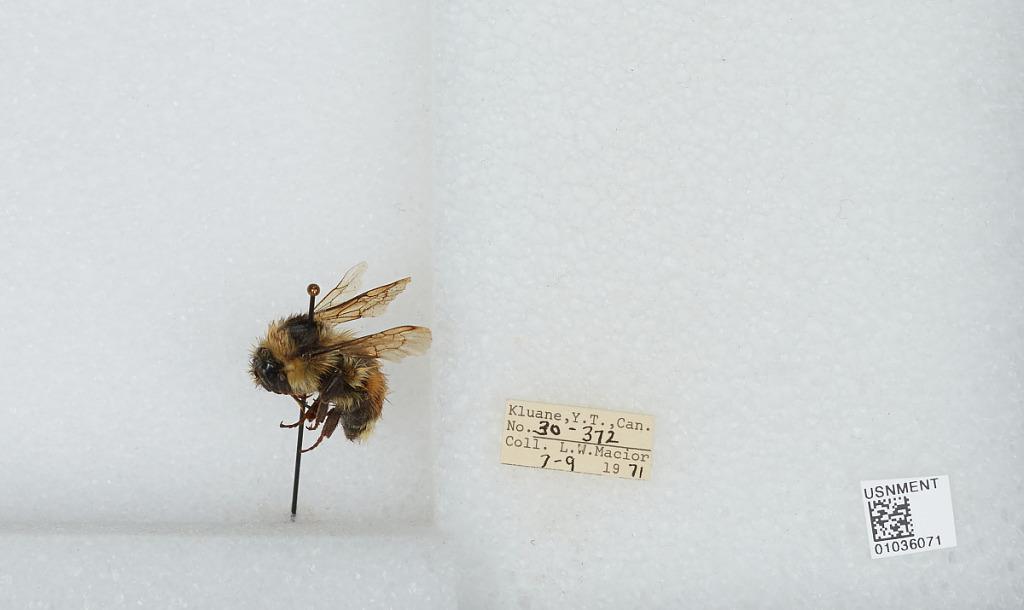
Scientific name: Bombus (Pyrobombus) sylvicola Kirby
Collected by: L. Macior
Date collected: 1971-7-9
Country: Canada
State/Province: Yukon Territory
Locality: Kluane
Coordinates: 60.75, -139.5